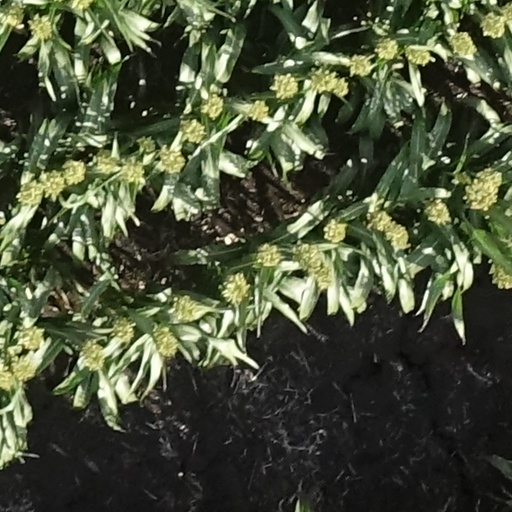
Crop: sorghum